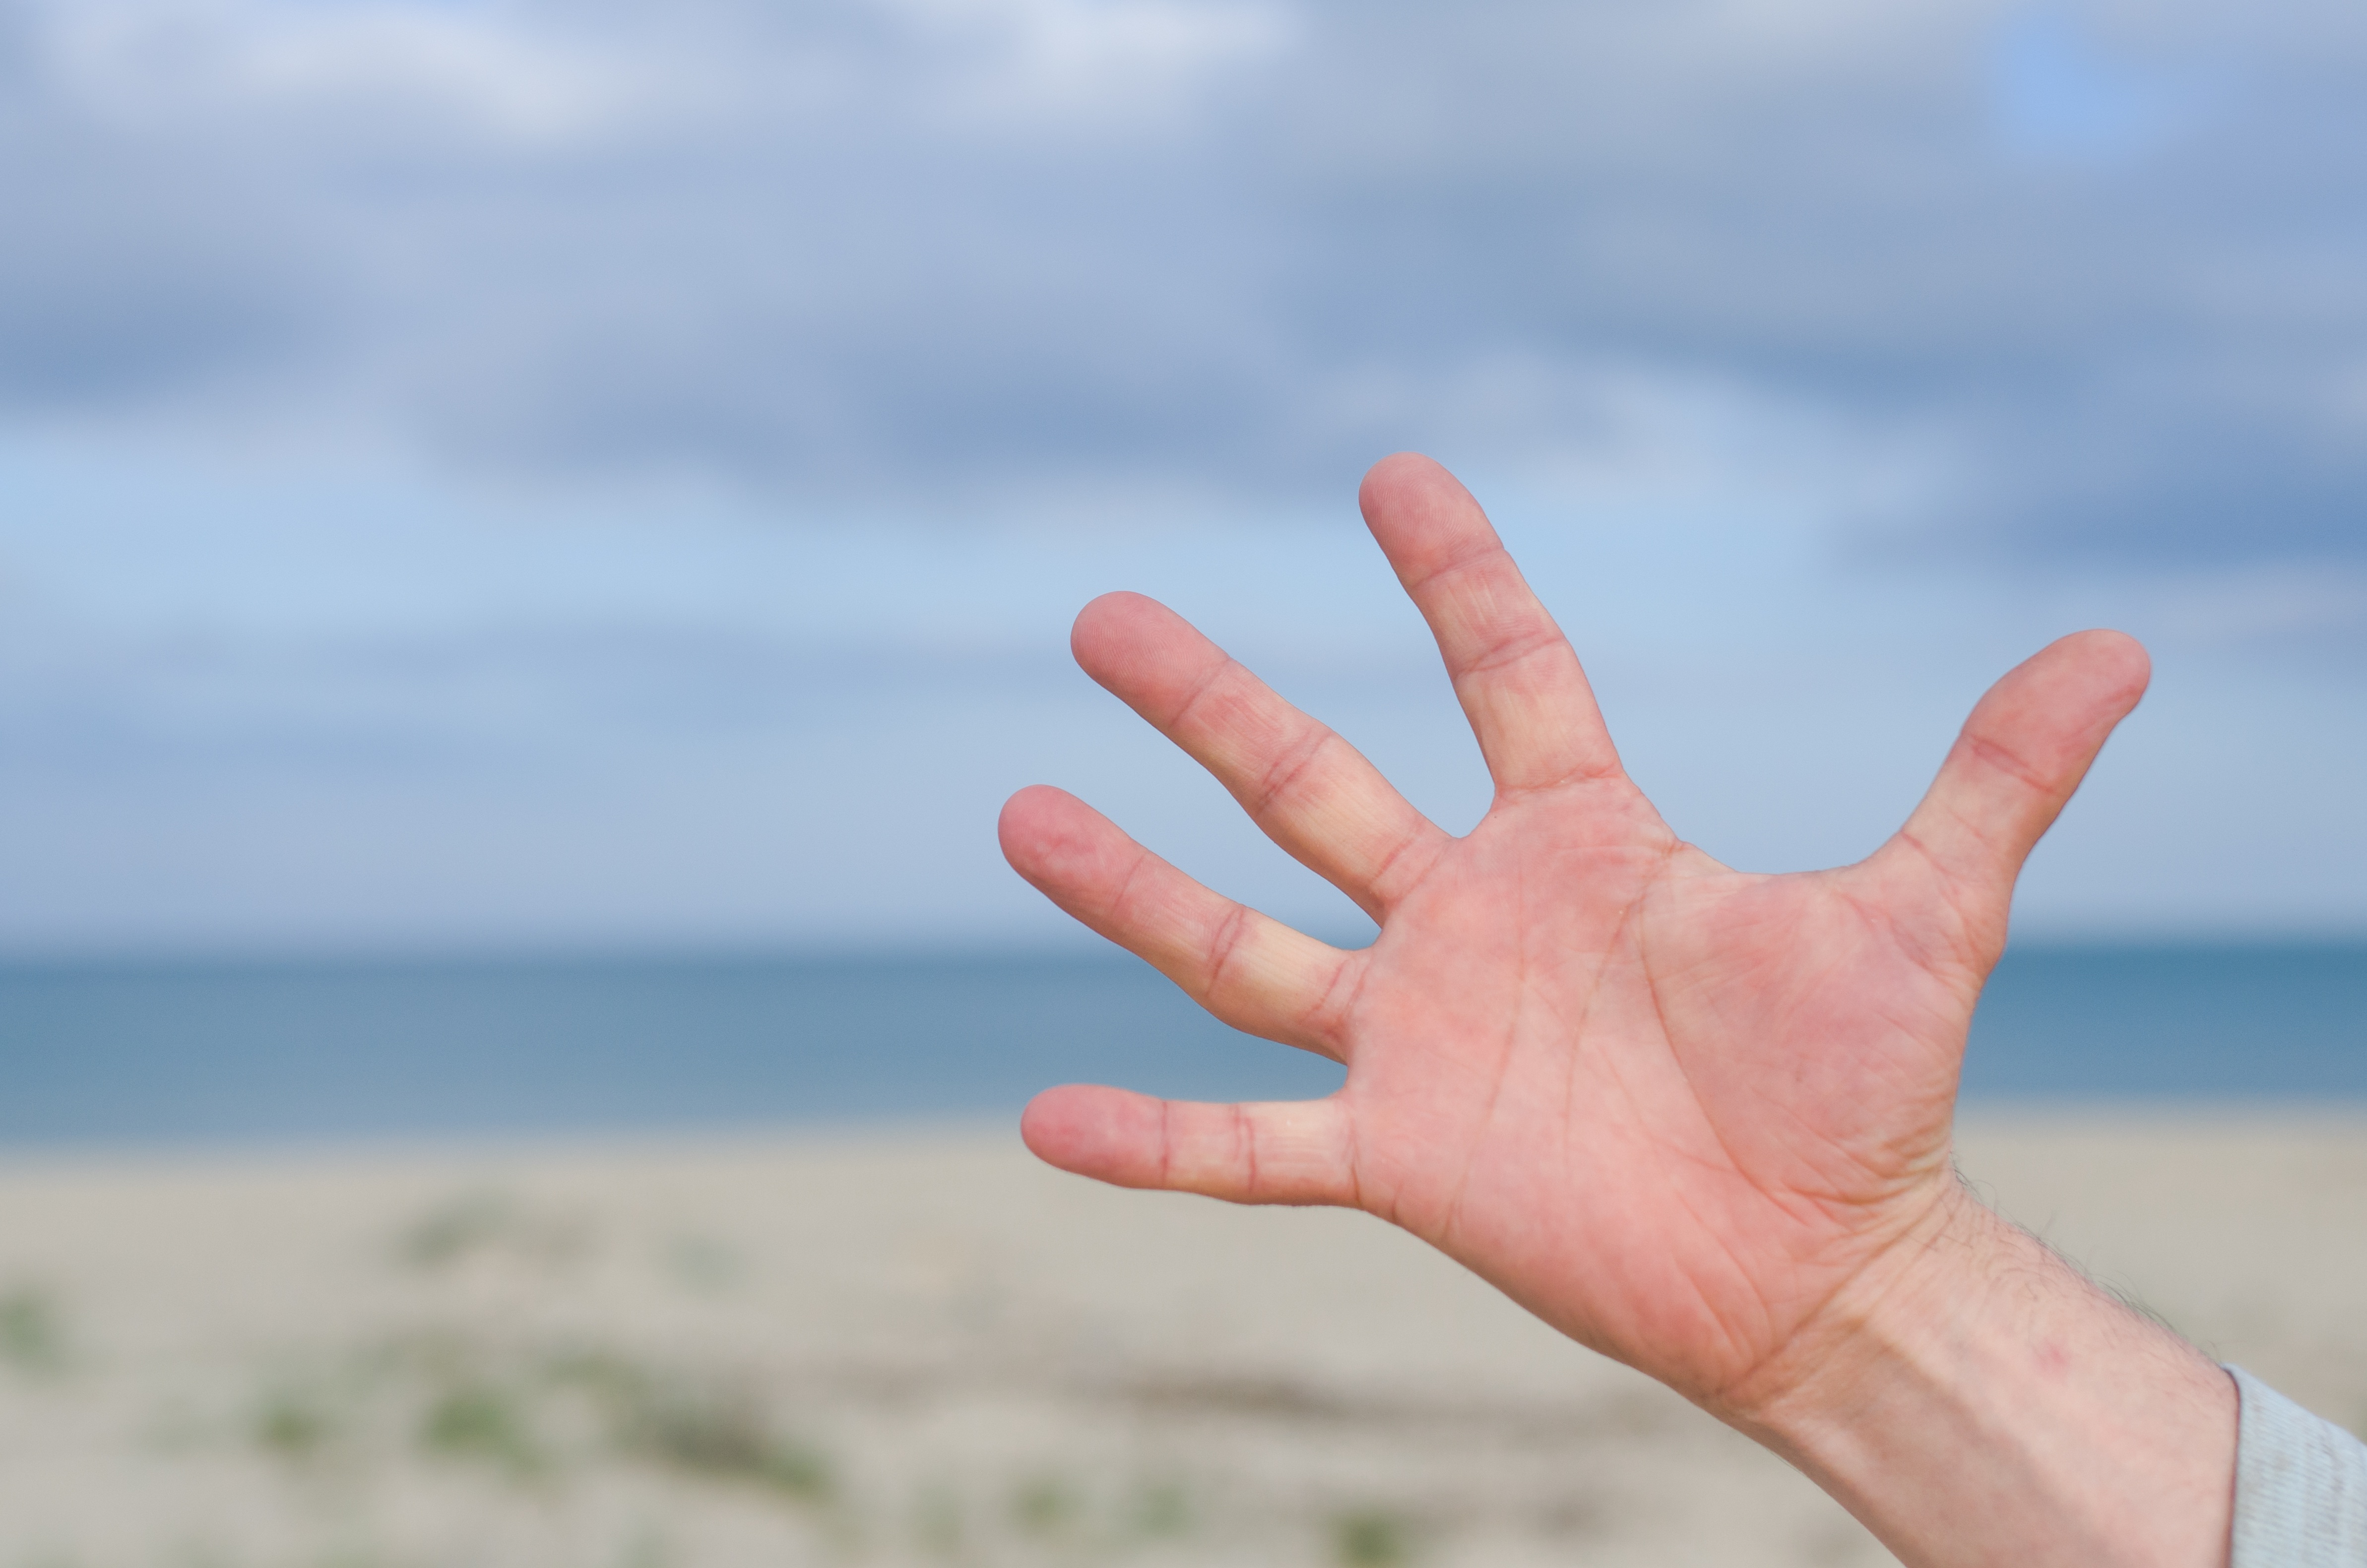
hand, beach, sea, sand, ocean, horizon, cloud, sky, vacation, finger, arm, thumb